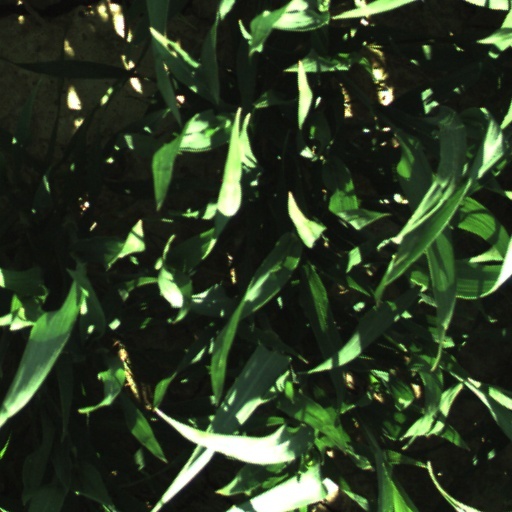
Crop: wheat